Puerto Rico

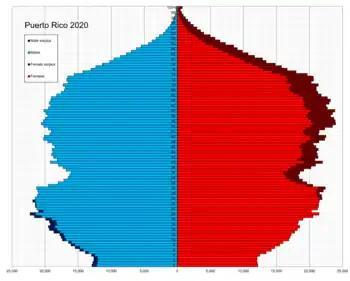
Population age pyramid of Puerto Rico in 2020

Tourism in Puerto Rico is also an important part of the economy. In 2017, Hurricane Maria caused severe damage to the island and its infrastructure, disrupting tourism for many months. The damage was estimated at $100 billion. An April 2019 report indicated that by that time, only a few hotels were still closed, that life for tourists in and around the capital had, for the most part, returned to normal. By October 2019, nearly all of the popular amenities for tourists, in the major destinations such as San Juan, Ponce and Arecibo, were in operation on the island and tourism was rebounding. This was important for the economy, since tourism provides up to 10% of Puerto Rico's GDP, according to Discover Puerto Rico.